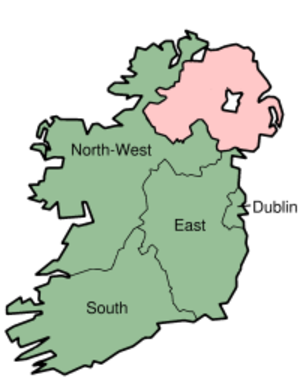
Circonscriptions irlandaises au élections européennes en 2004
Les élections européennes 2004 se sont déroulées du 10 au 13 juin 2004. Les citoyens de l'Union européenne ont élu les 732 députés du Parlement européen — contre 626 précédemment, pour tenir compte de l'élargissement à dix nouveaux États membres.